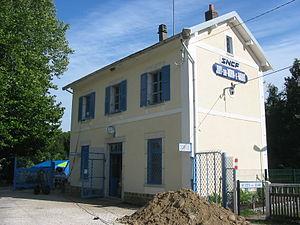
Gare ferrovaire de Jouy-sur-Morin
La gare de Jouy-sur-Morin - Le Marais est une ancienne gare ferroviaire française de la ligne de Gretz-Armainvilliers à Sézanne, située dans la commune de Jouy-sur-Morin.
La ligne de Gretz-Armainvilliers à Sézanne est une ligne ferroviaire de Seine-et-Marne, en Île-de-France, et de la Marne, en région Champagne-Ardenne. La ligne est desservie par le Transilien Paris-Est jusqu'à Coulommiers, puis par un service de car en correspondance jusqu'à La Ferté-Gaucher.